Effects of climate change on the water cycle

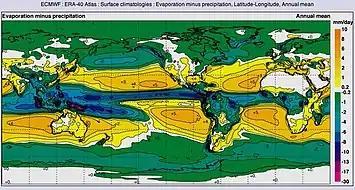
The yearly average distribution of precipitation minus evaporation. The image shows how the region around the equator is dominated by precipitation, and the subtropics are mainly dominated by evaporation.

Since the middle of the 20th century, human-caused climate change has included observable changes in the global water cycle. The IPCC Sixth Assessment Report in 2021 predicted that these changes will continue to grow significantly at the global and regional level.